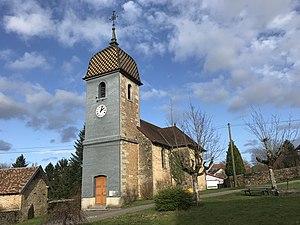
Image de Ferrières-les-Bois (Doubs, France) en janvier 2018.